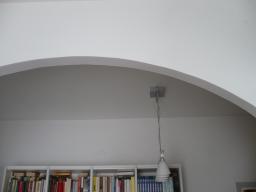
Label: Background_without_leaves